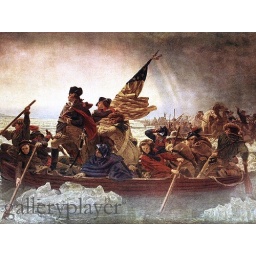
George Washington stands tall as his boat crosses turbulent water in the Delaware River in 1776. 1851